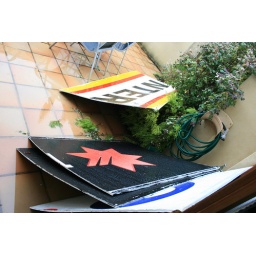
Debris and advertising signs from Subiaco Oval flying through the sky and landing in our back yard!